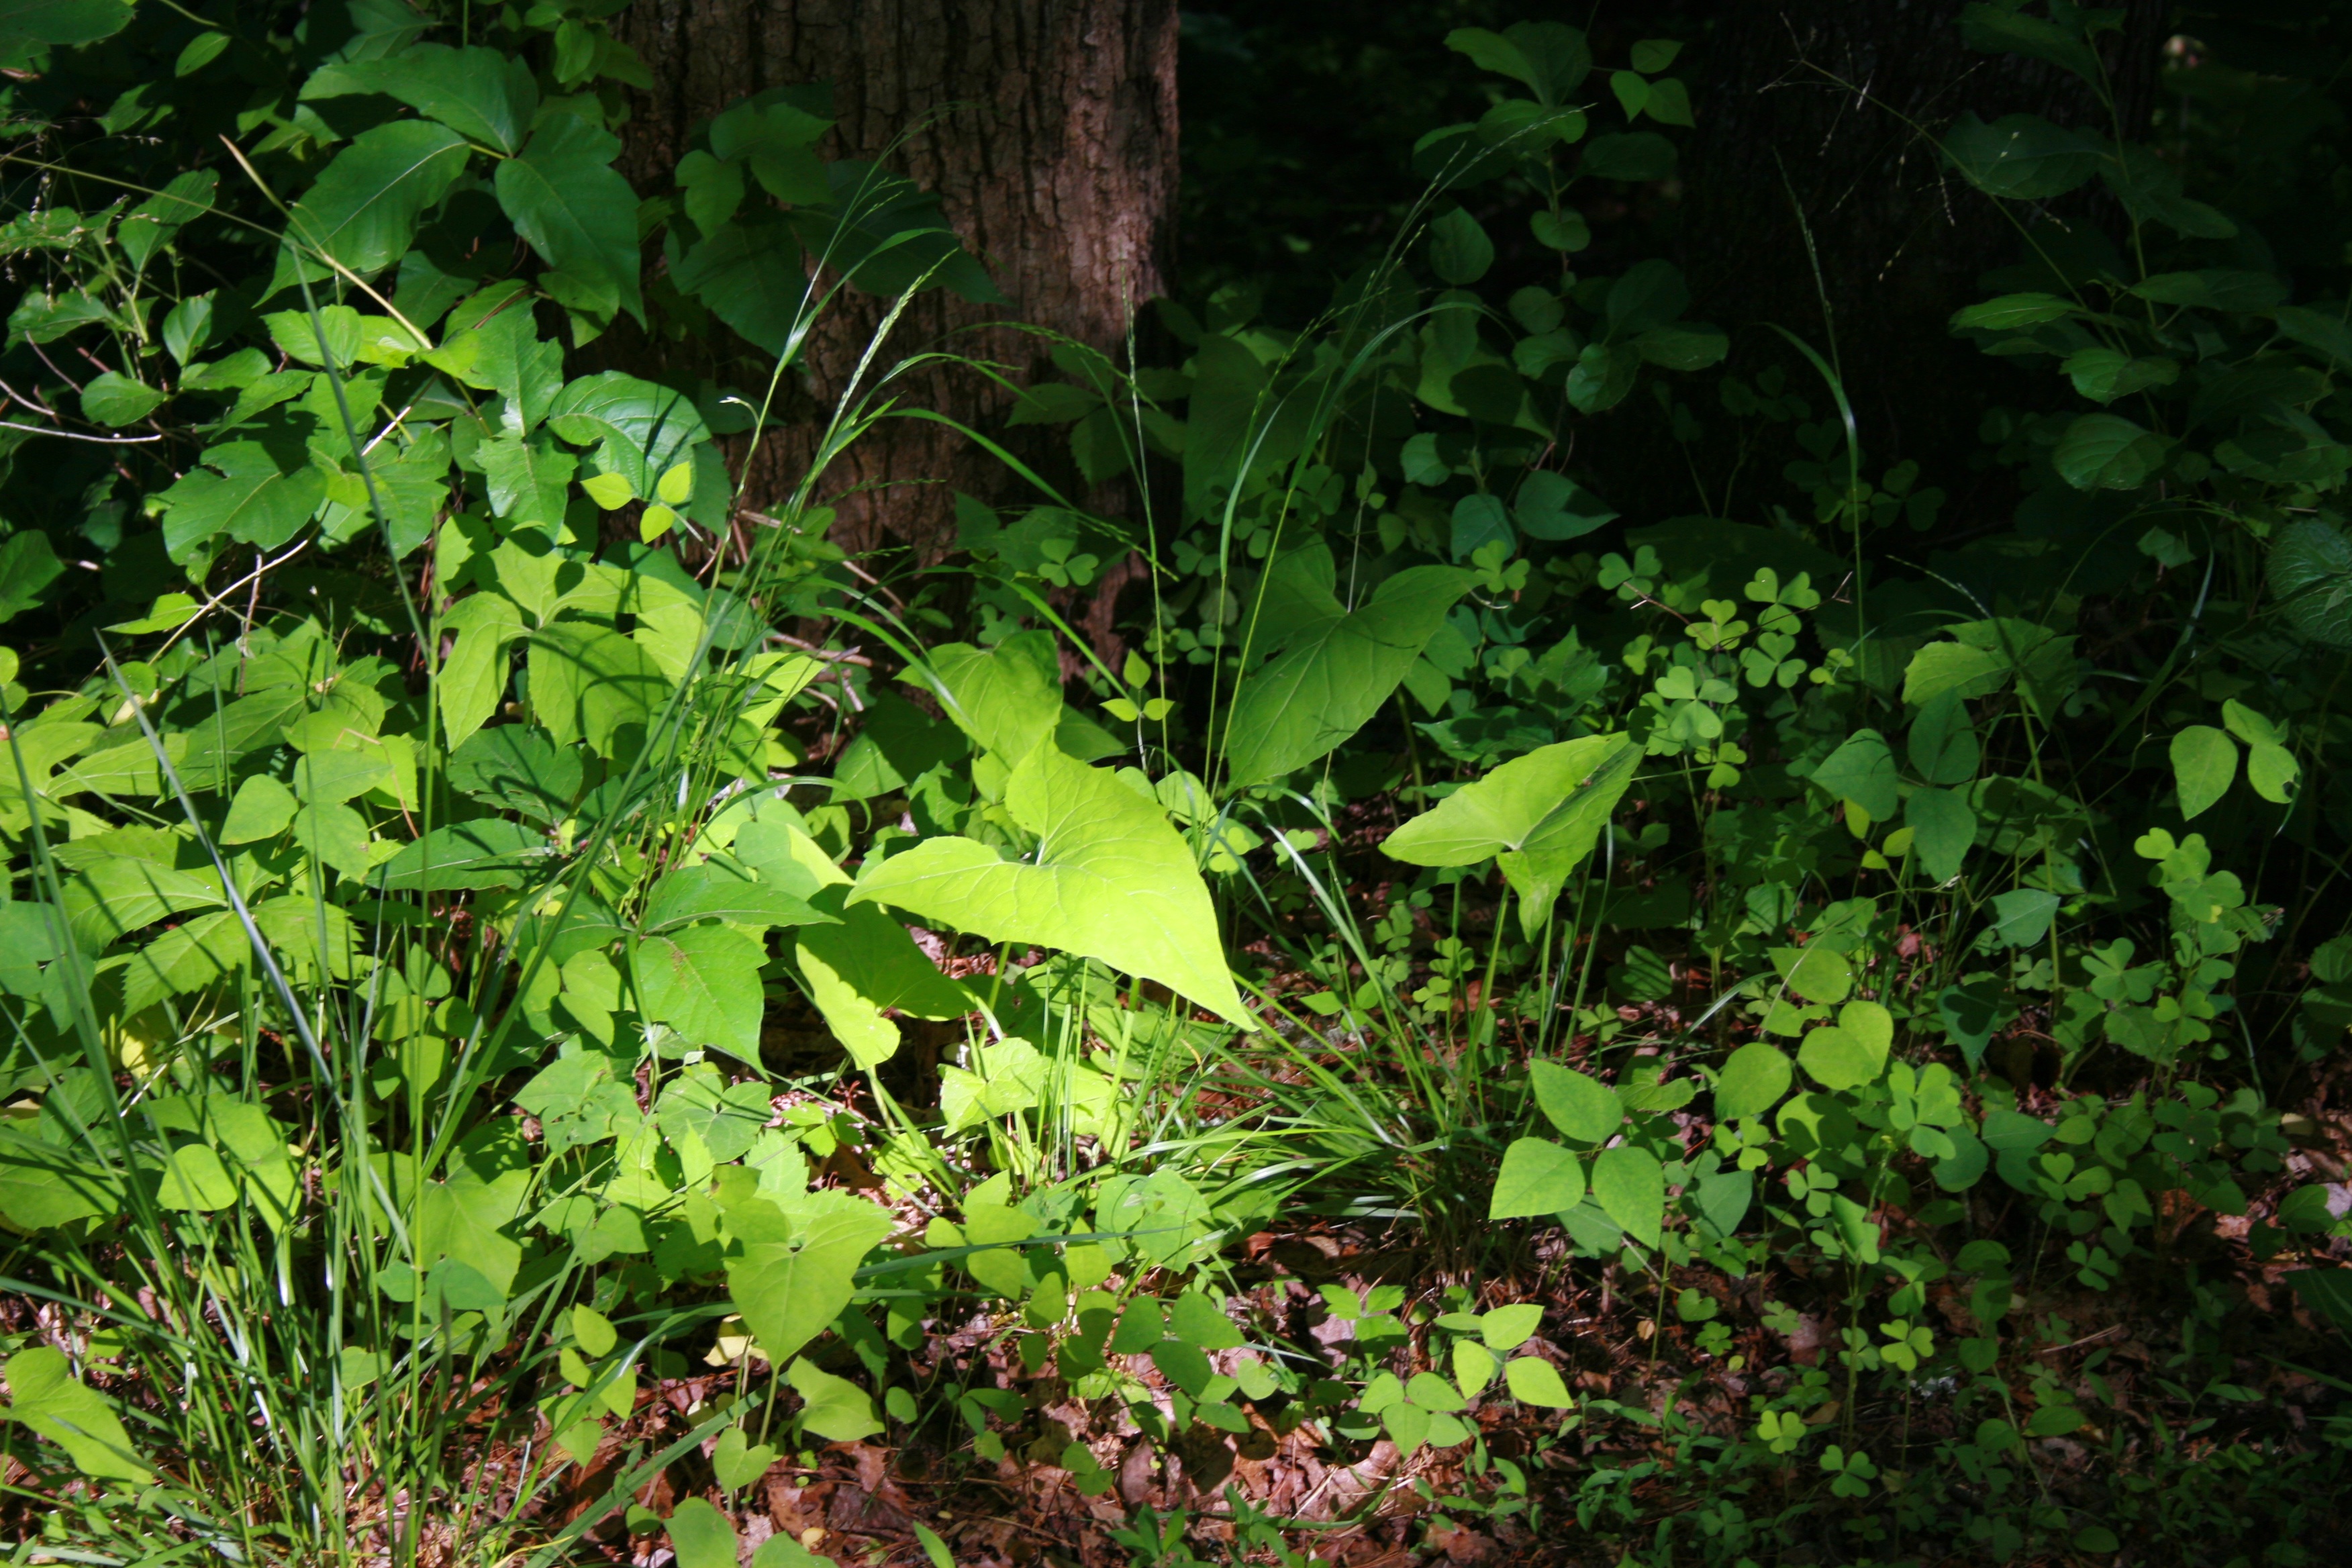
tree, nature, forest, grass, branch, growth, plant, sunlight, leaf, flower, moss, spring, green, jungle, natural, autumn, botany, flora, plants, wildflower, weed, forest floor, vegetation, shrub, rainforest, weeds, woodland, habitat, flowering plant, natural environment, land plant